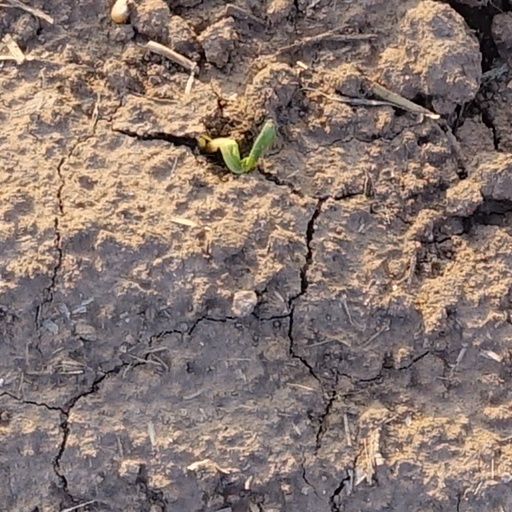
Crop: wheat